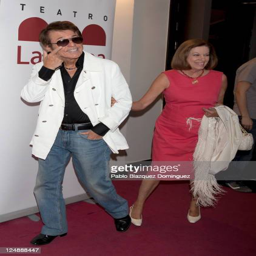
pop artist and person attend premiere